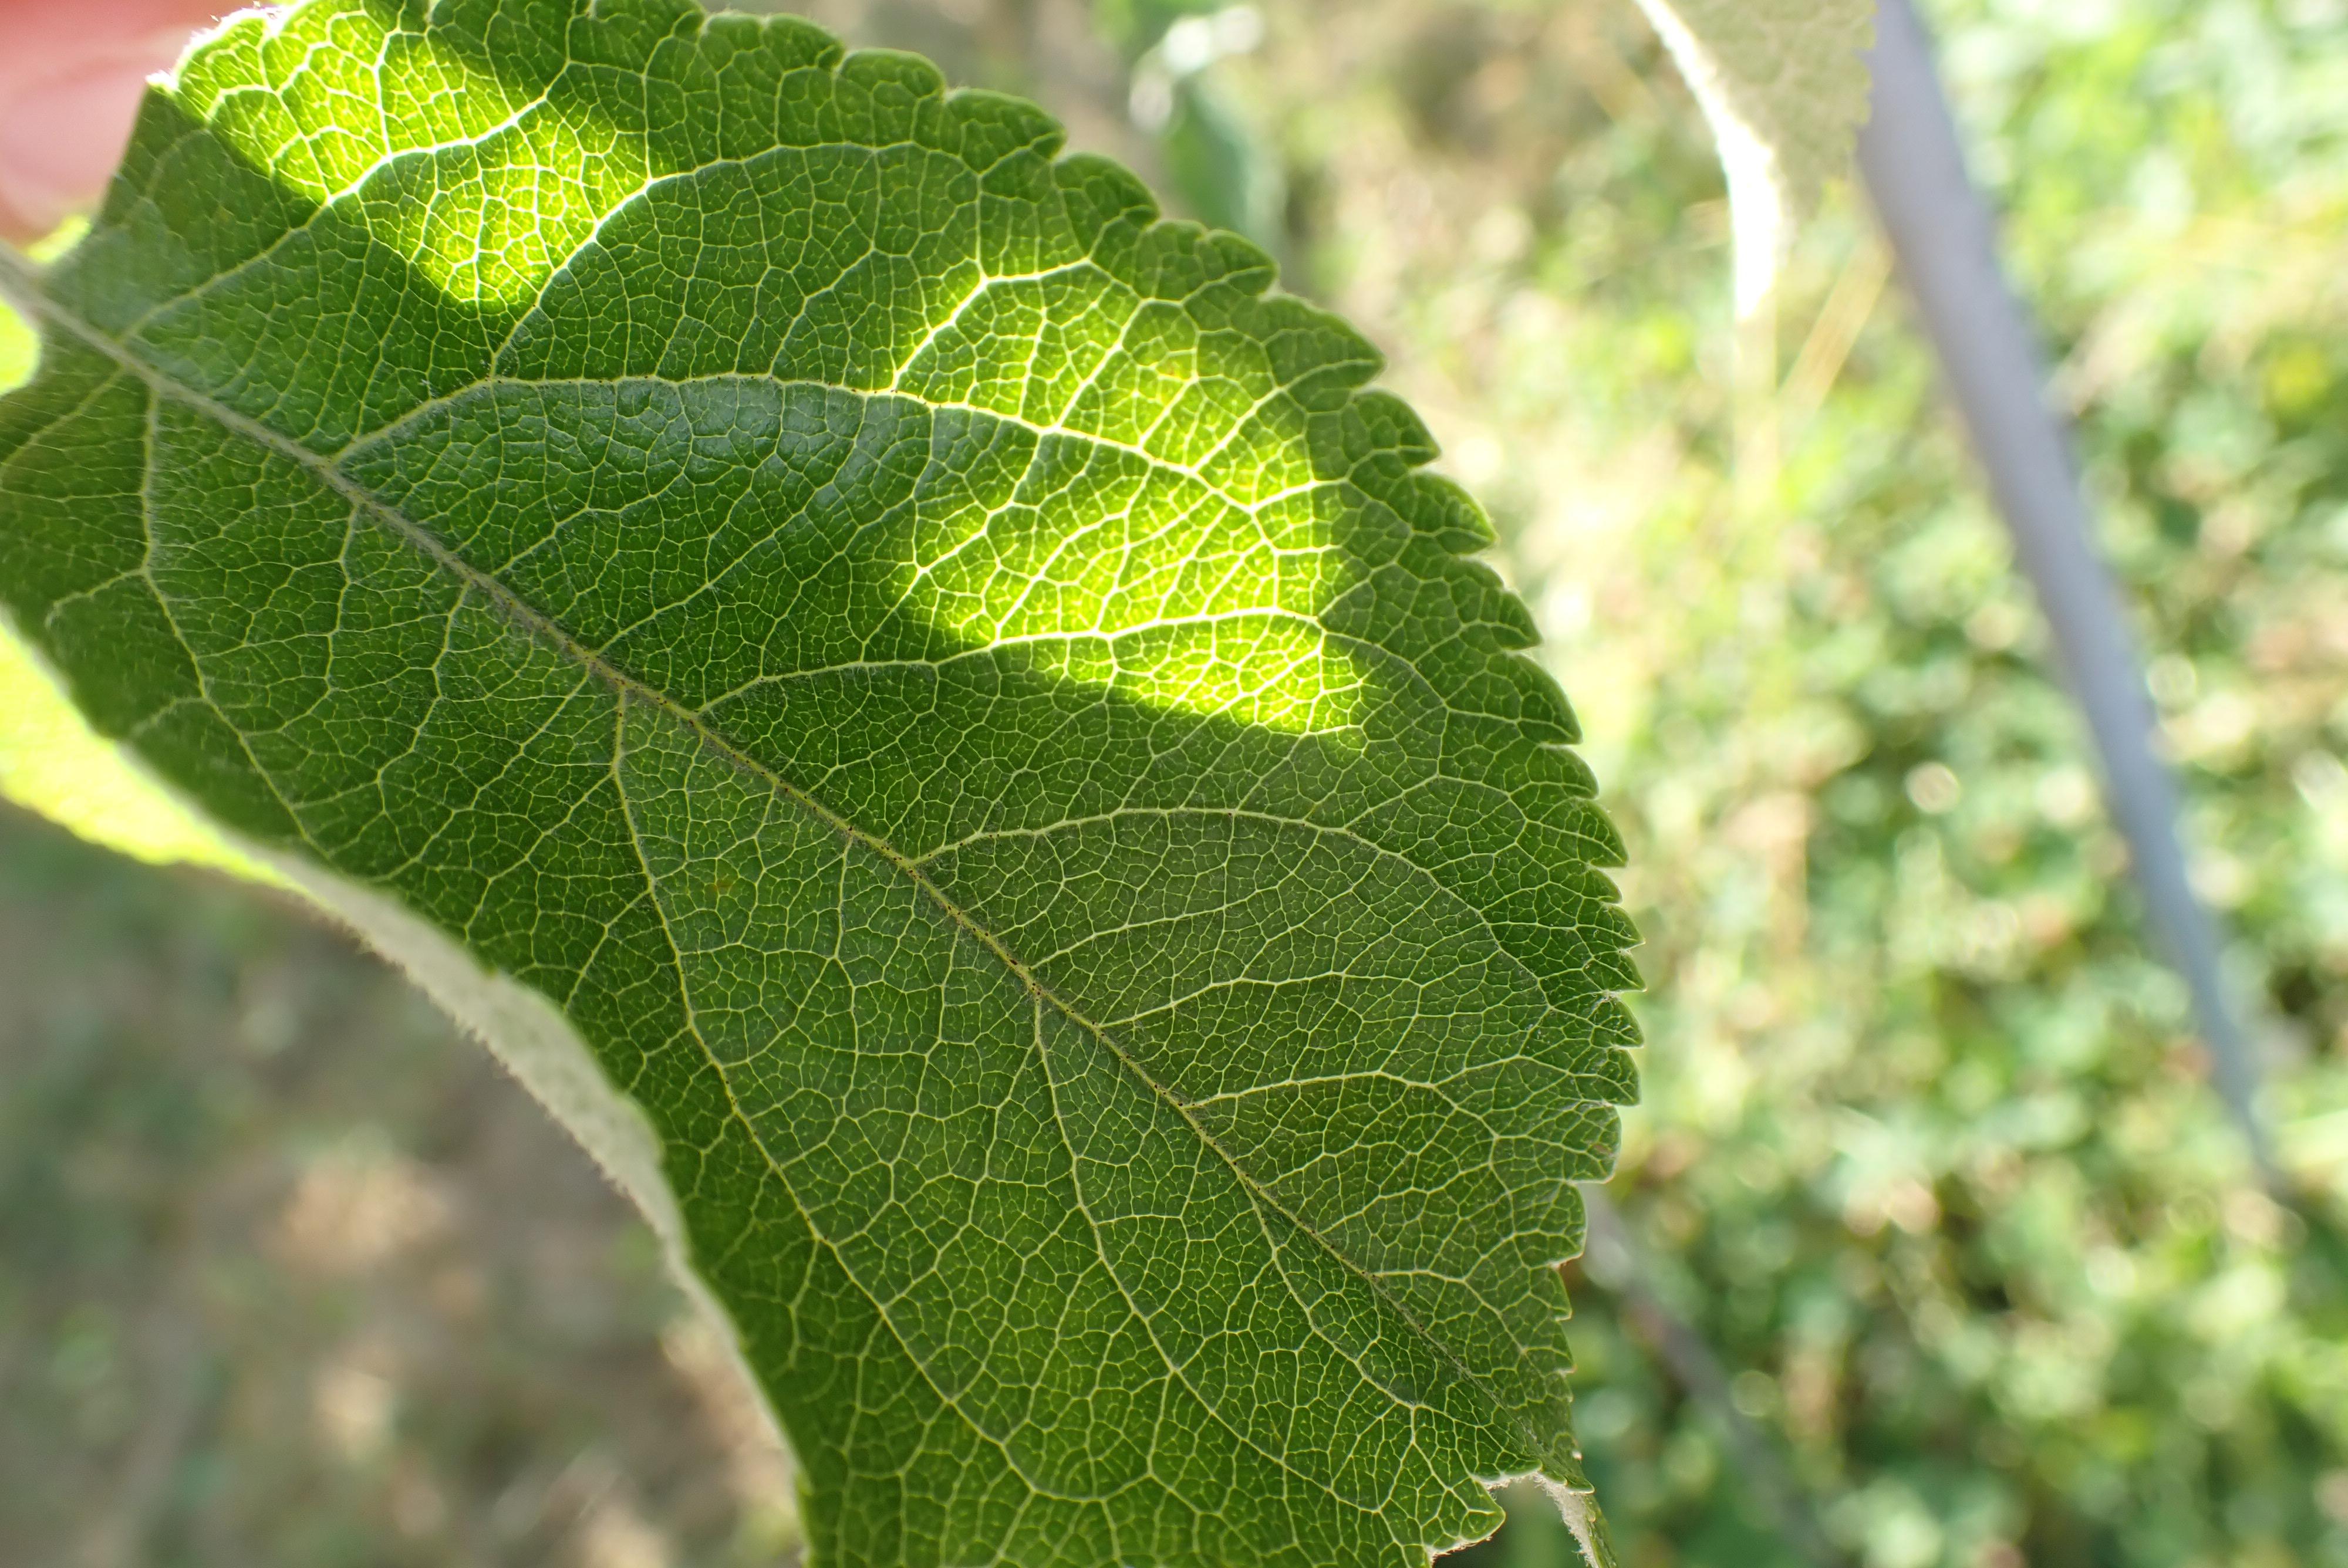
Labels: healthy